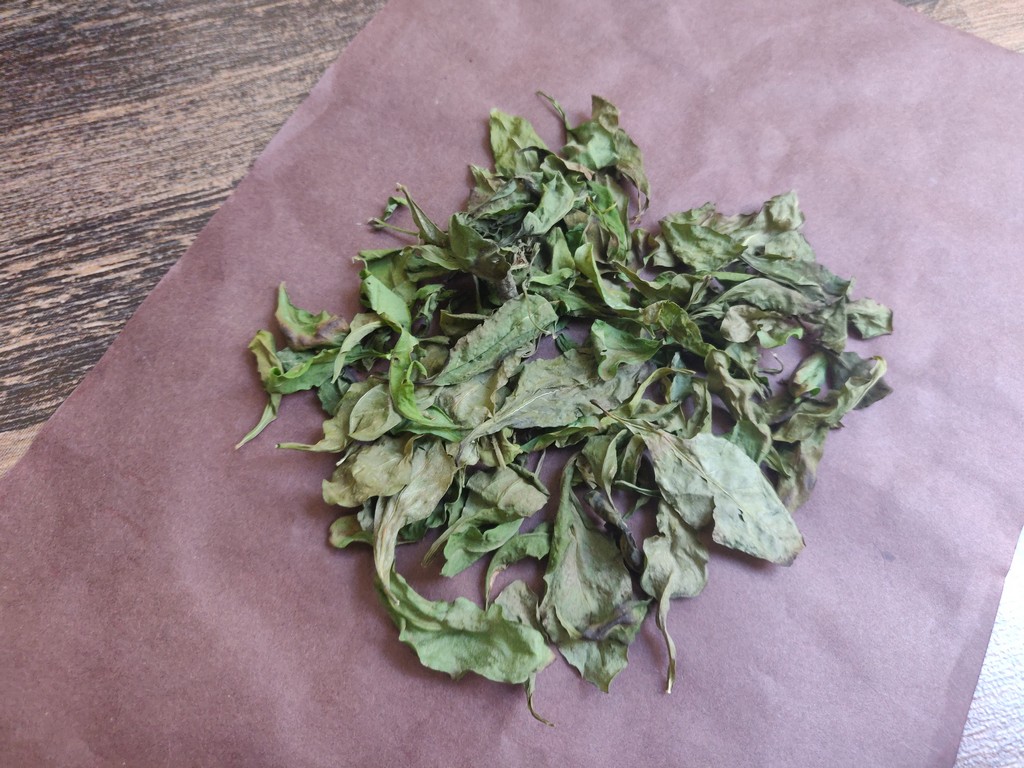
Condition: Dried
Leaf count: multiple
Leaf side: unknown